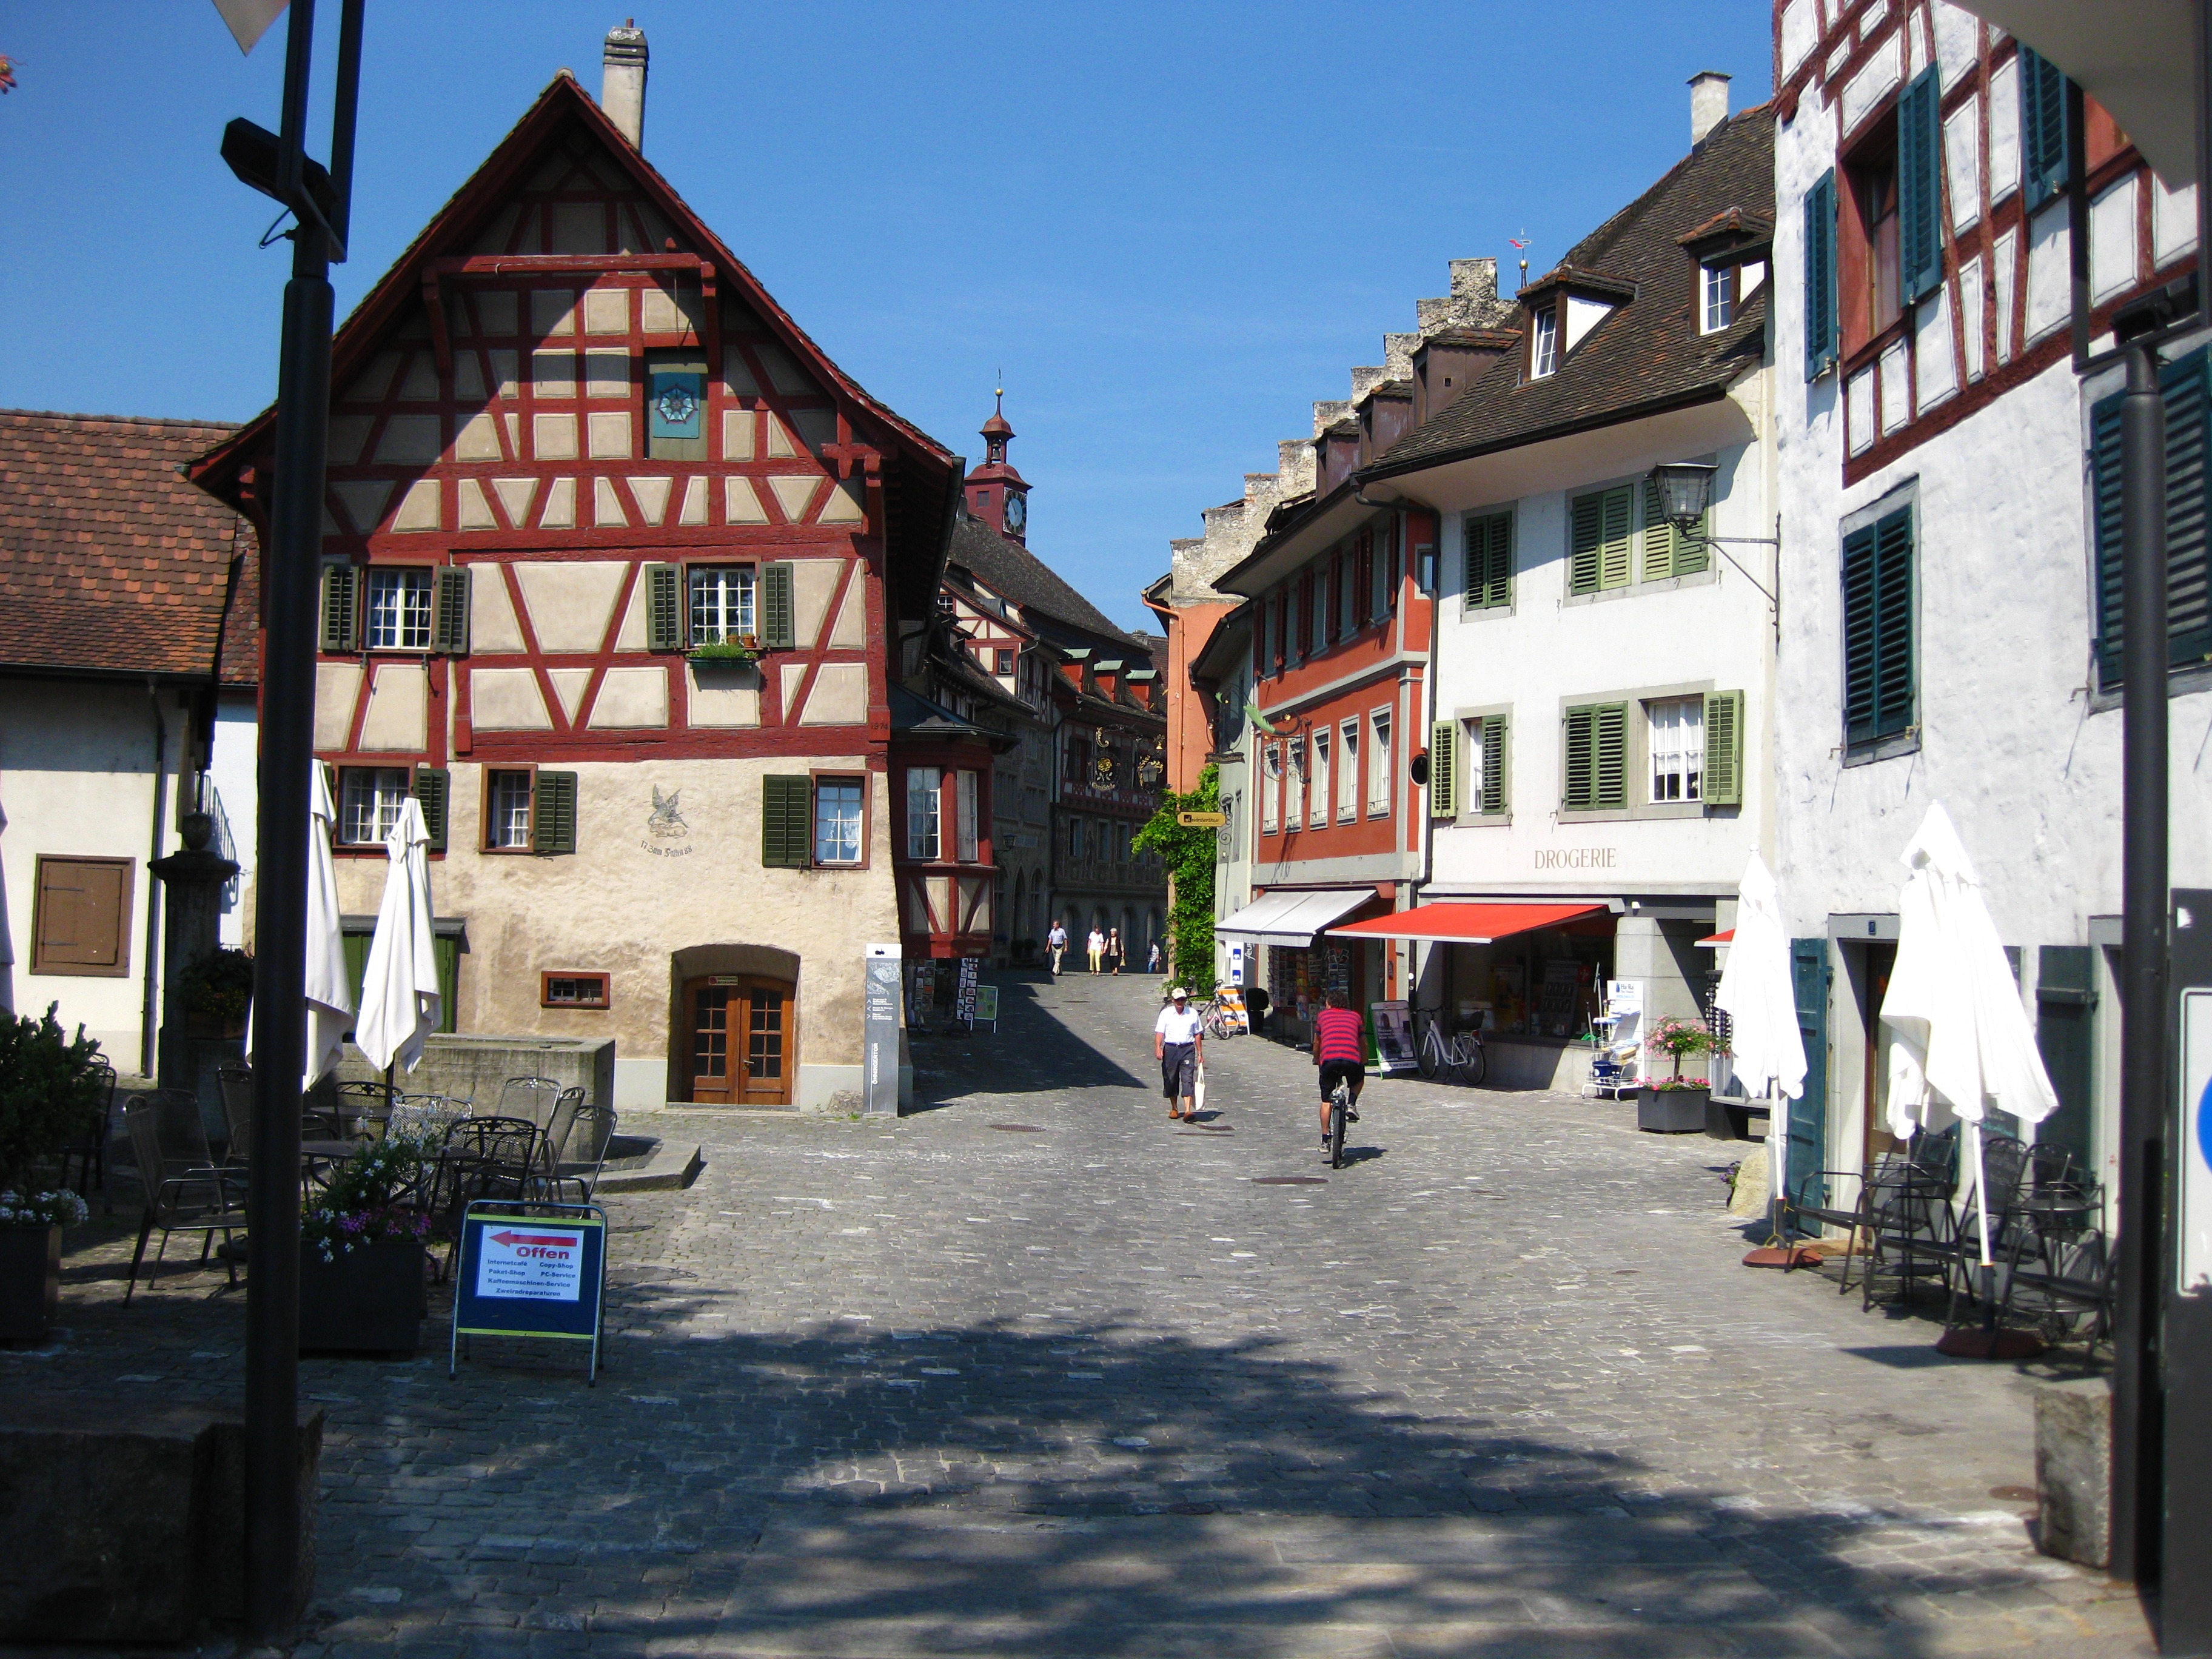
street, house, town, vacation, travel, village, tourism, waterway, neighbourhood, truss, pedestrian zone, stein am rhein, residential area, human settlement